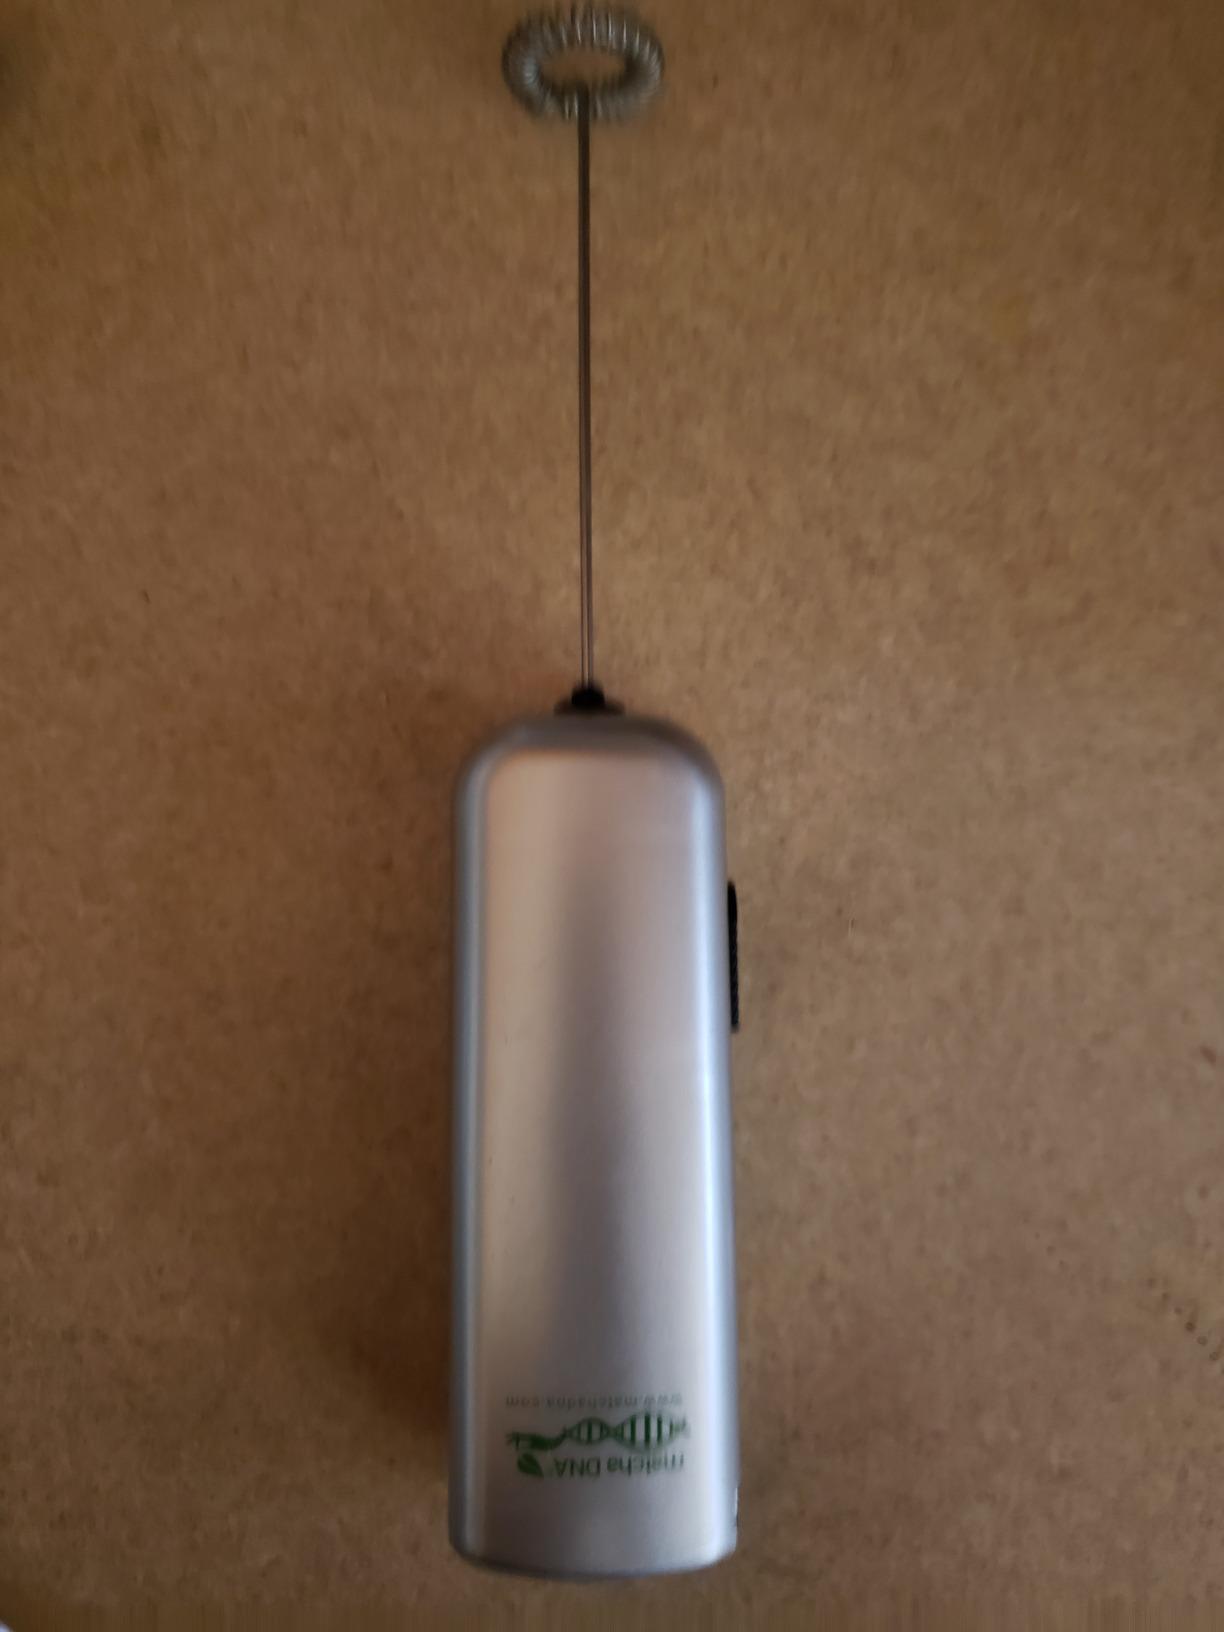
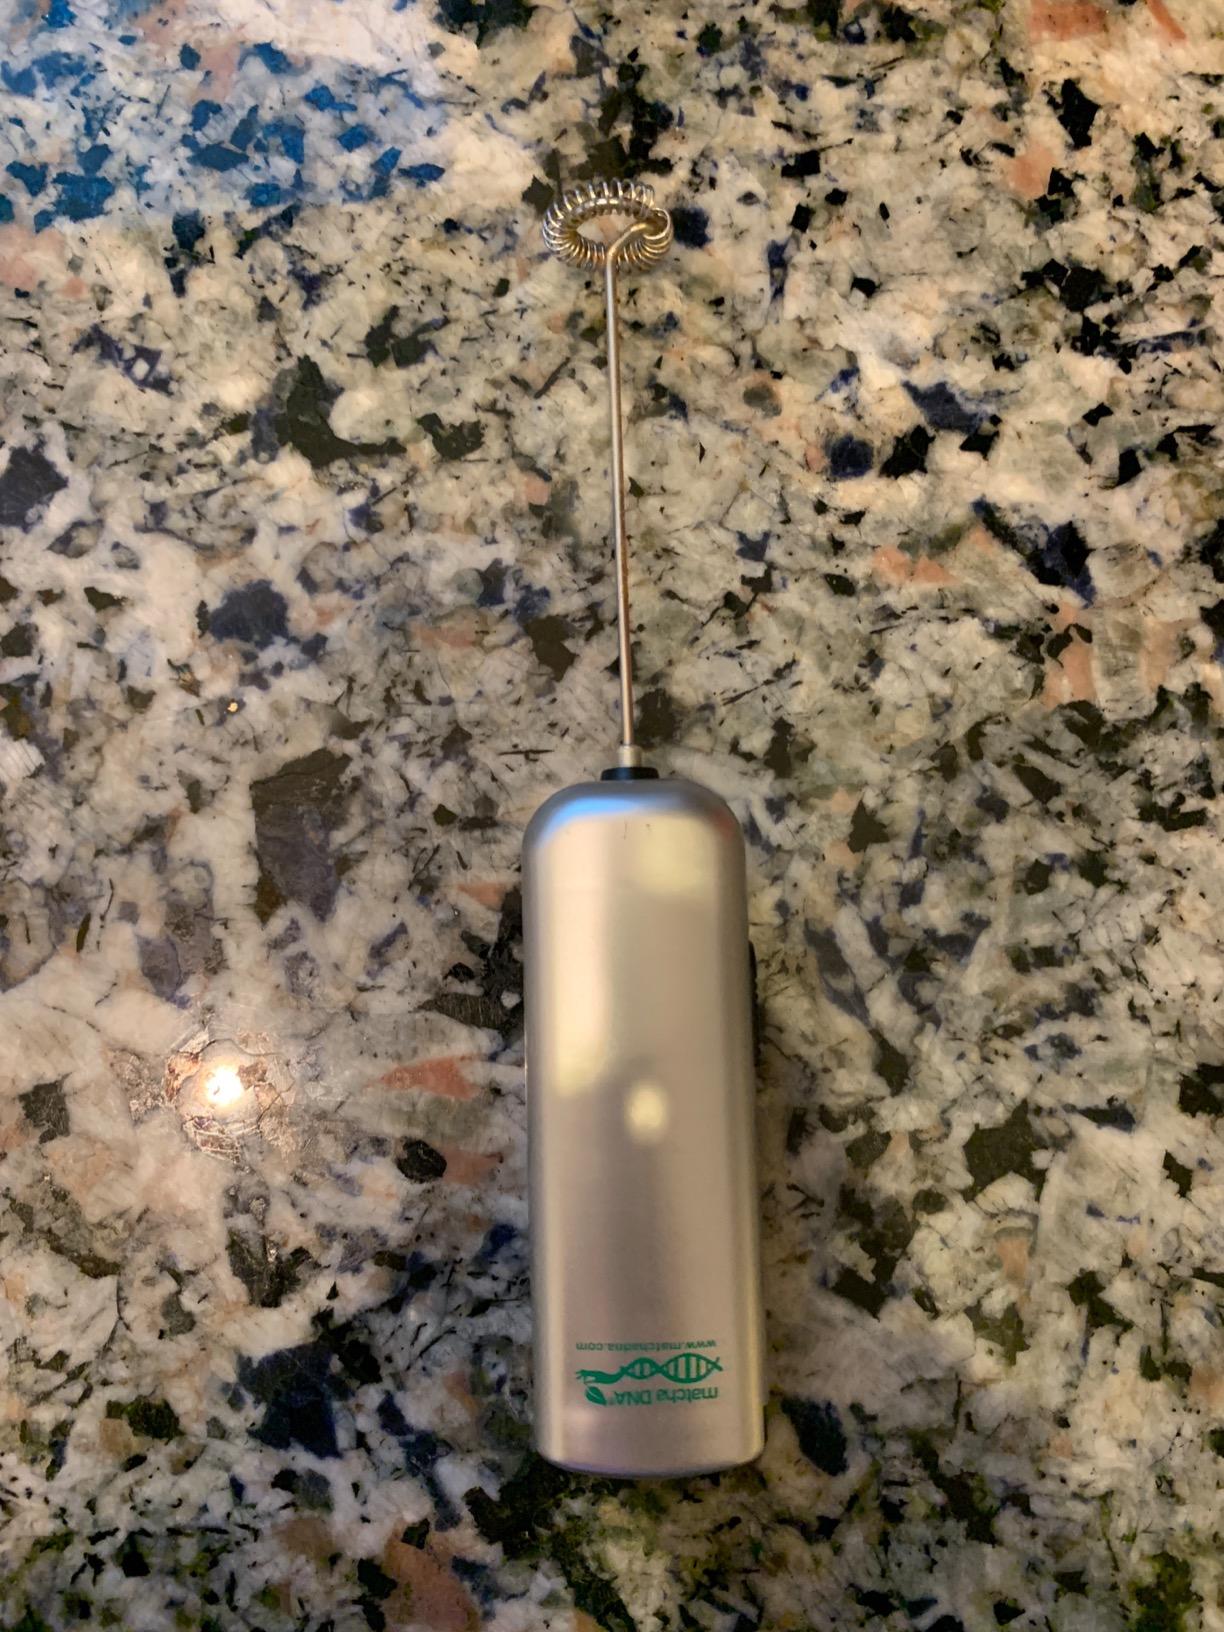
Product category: items_mixer
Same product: yes